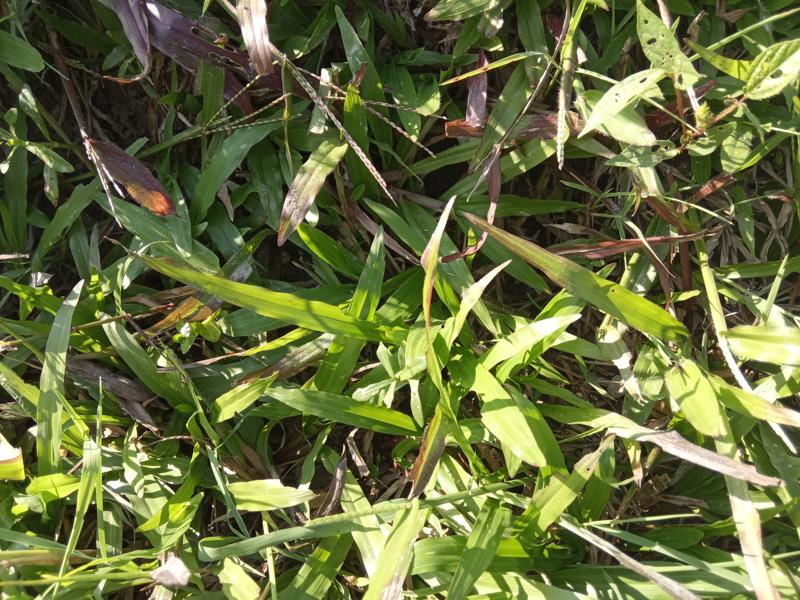
Weed species: Paspalum scrobiculatum